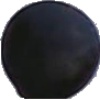
Label: blue_grape